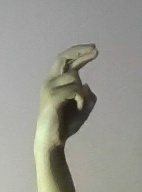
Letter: zay